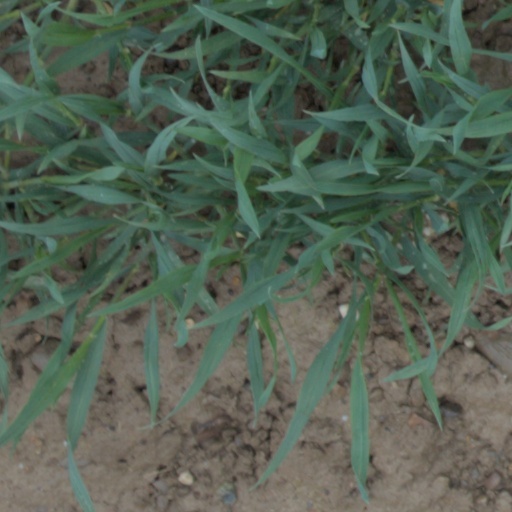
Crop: wheat